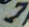
Number: 7